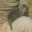
Label: cat